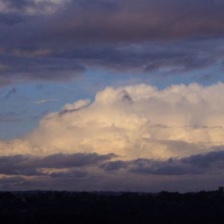
Cloud type: Stratocumulus